Sekhmet statues

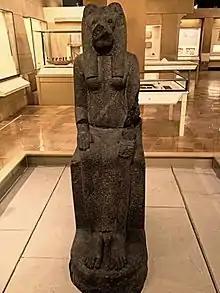
The Statue of Sekhmet at the Royal Ontario Museum does not have a sun disk.

The statues leave people in awe with their fiery eye of Re and jaw structure of the goddess Sekhmet. The statue is a zoomorphic form of a lioness. Egyptian artists were great at putting human and animal forms together in equal power and truth. The head of the statues have a sun disk and Uraeus on the top which is connected by a dove tail groove. The sun disk would've been placed in the back pillar. There are rare depictions of the statue wearing a double crown representing the fusion of Sekhmet and Mut. The statues are made in pieces and we know that from the fragments and unfinished statues. The statue wears a tight fitting gown/garment and the bodice rises up to the breasts. The upper body is nude. There is a broad collar on the shoulders and it is visible between the dress straps. The aegis is represented in the metal collar. The gown is tight all the way down to the legs below the hem and it's wide. The dress is meant to be the color red and would represent mistress aspect and symbolize lower Egypt and warlike nature. Sekhmet statues have accessories like ankle bands and bracelets. The dress is conservative for the time period. There is a daisy over each breast. This daisy can be seen on Queen Tia, Queen Tiy and on the private people of Amenhotep III. The large rosette over the greats are meant to reflect patterns in the shoulder hair of lions and another theory is that they reflect astronomical symbolism of the shoulder star of the constellation Leo in Egyptian astronomical paintings.